Why Girls Go Back Home

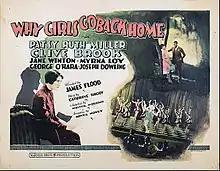
Lobby card

Why Girls Go Back Home is a lost 1926 American silent comedy drama film produced and distributed by Warner Bros. James Flood directed and Patsy Ruth Miller and Clive Brook starred. Myrna Loy has a feature role. The film is a sequel to Warner Bros.'s 1921 "Why Girls Leave Home", which was a box office hit.